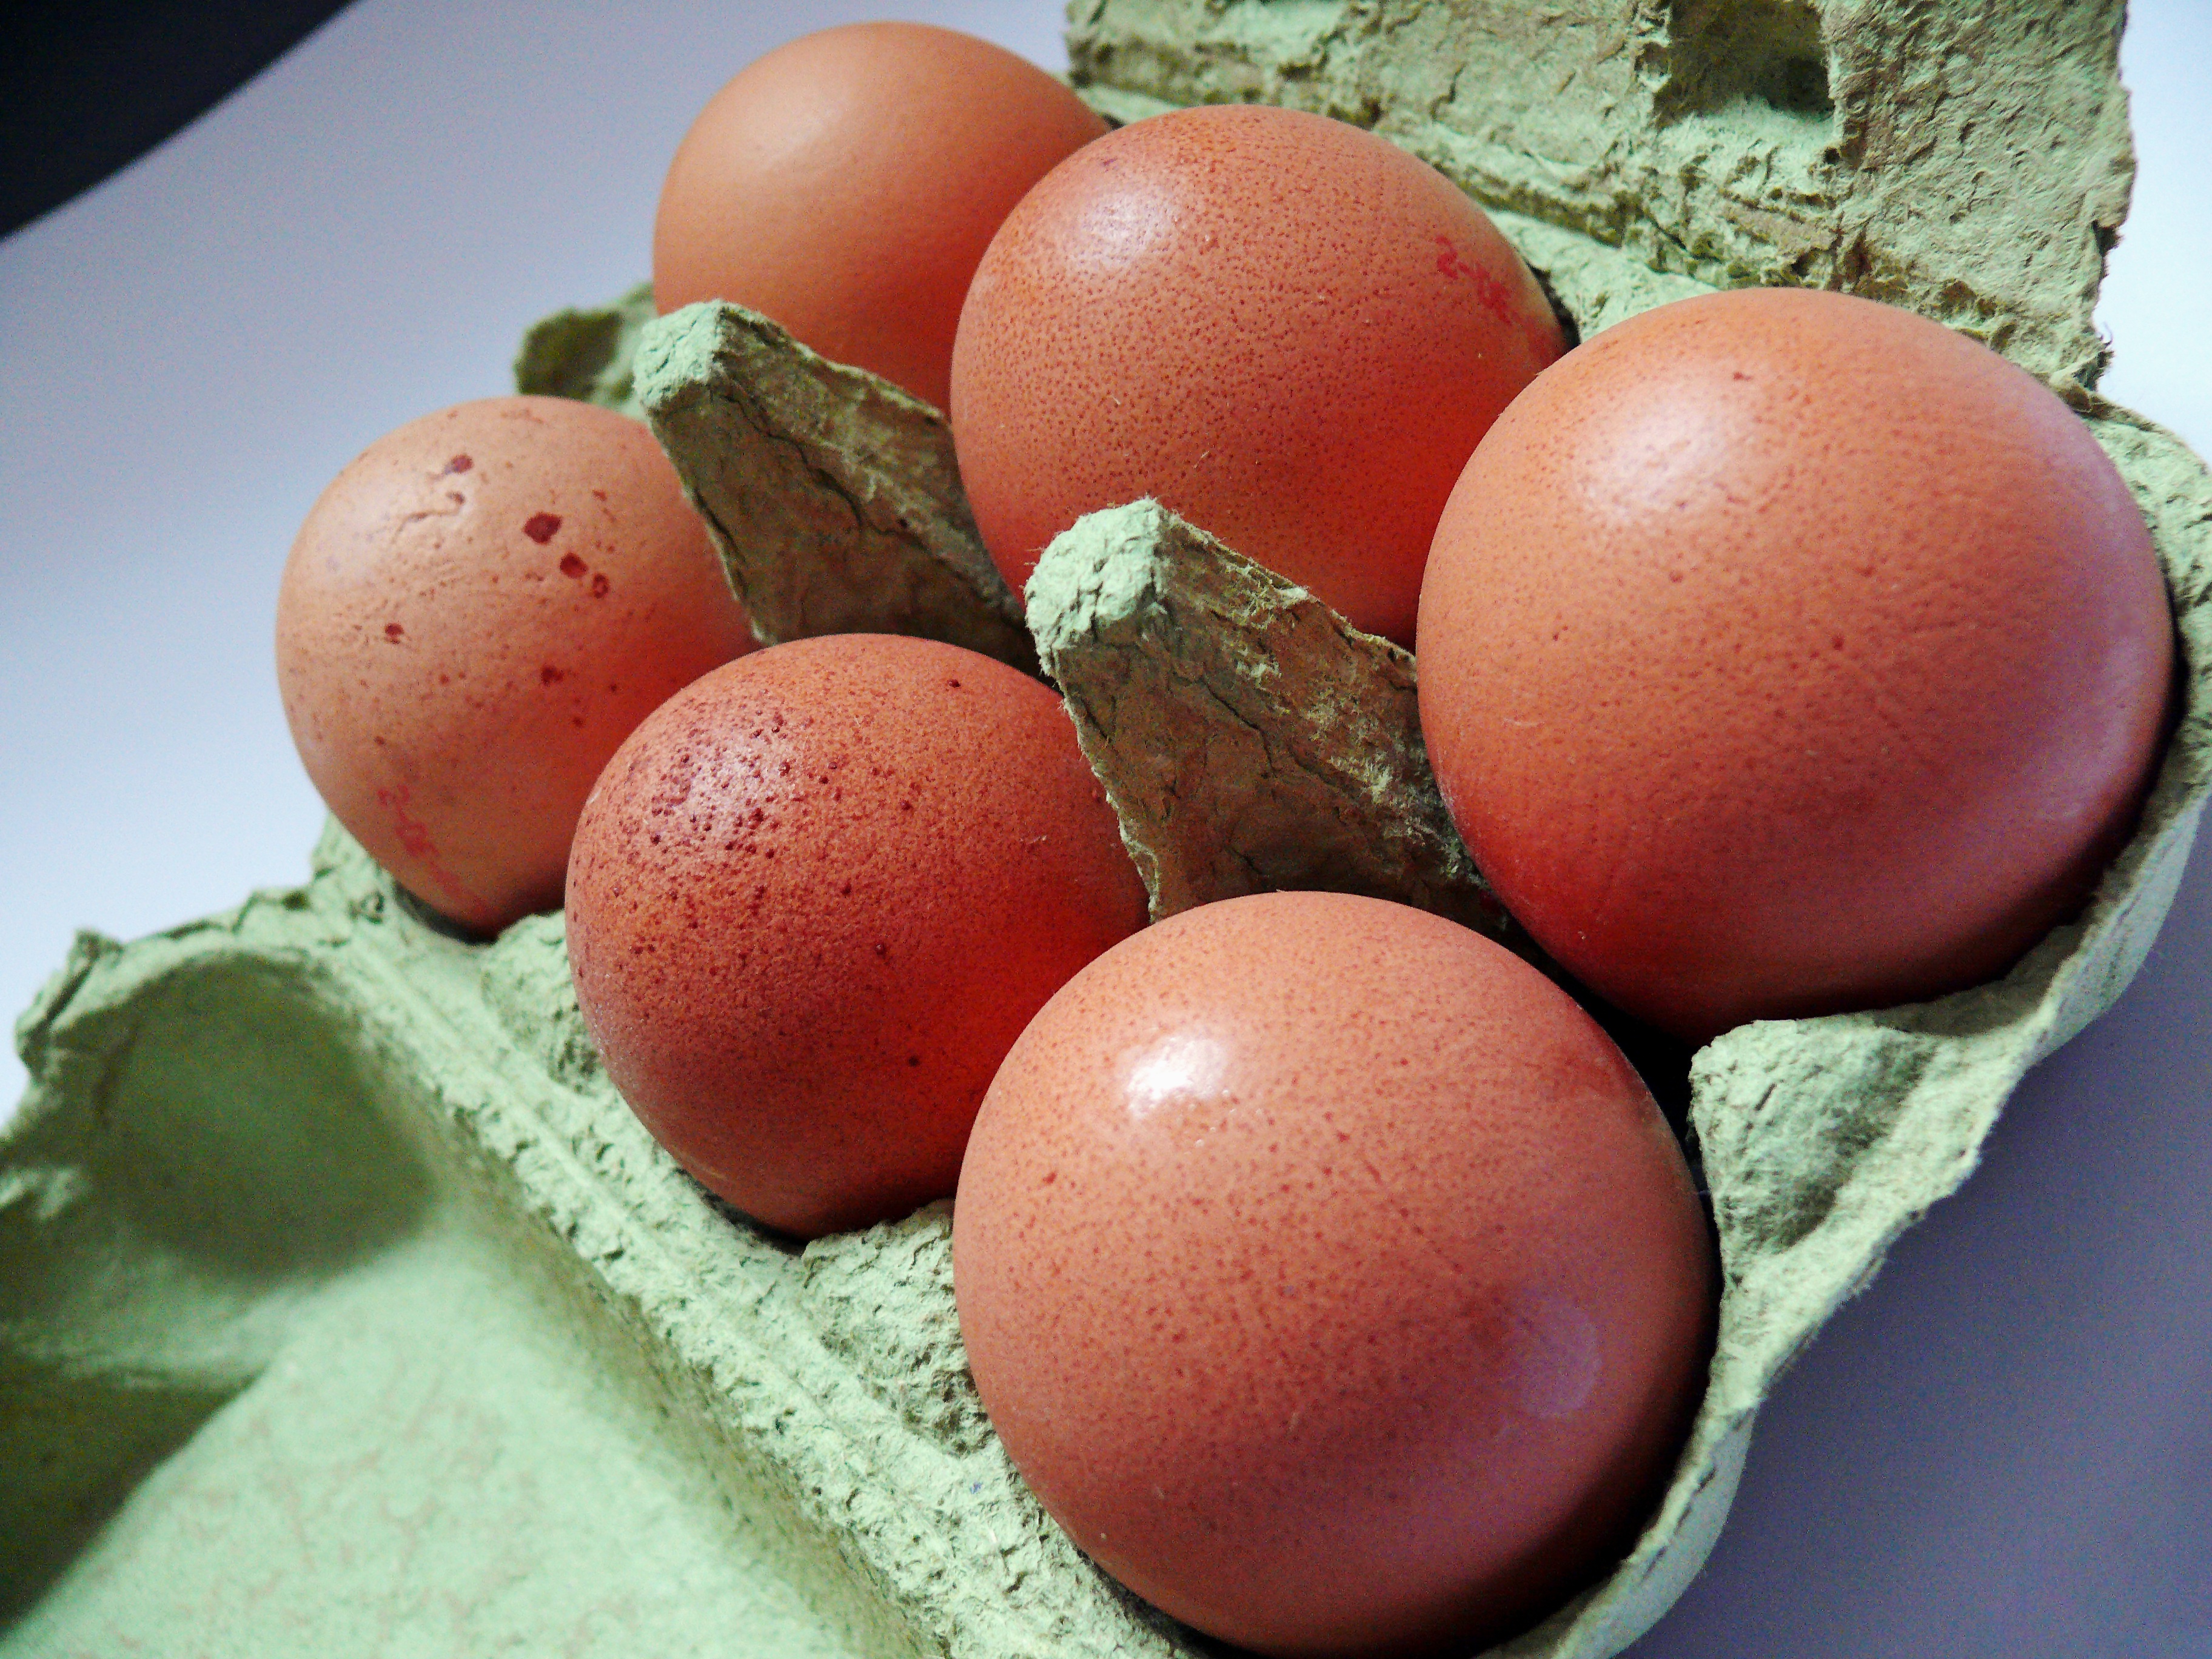
food, produce, brown, egg, nutrition, natural product, egg carton, chicken eggs, egg box, brown eggs, egg packaging, 10er pack, egg shells, raw eggs, easter egg, animal source foods